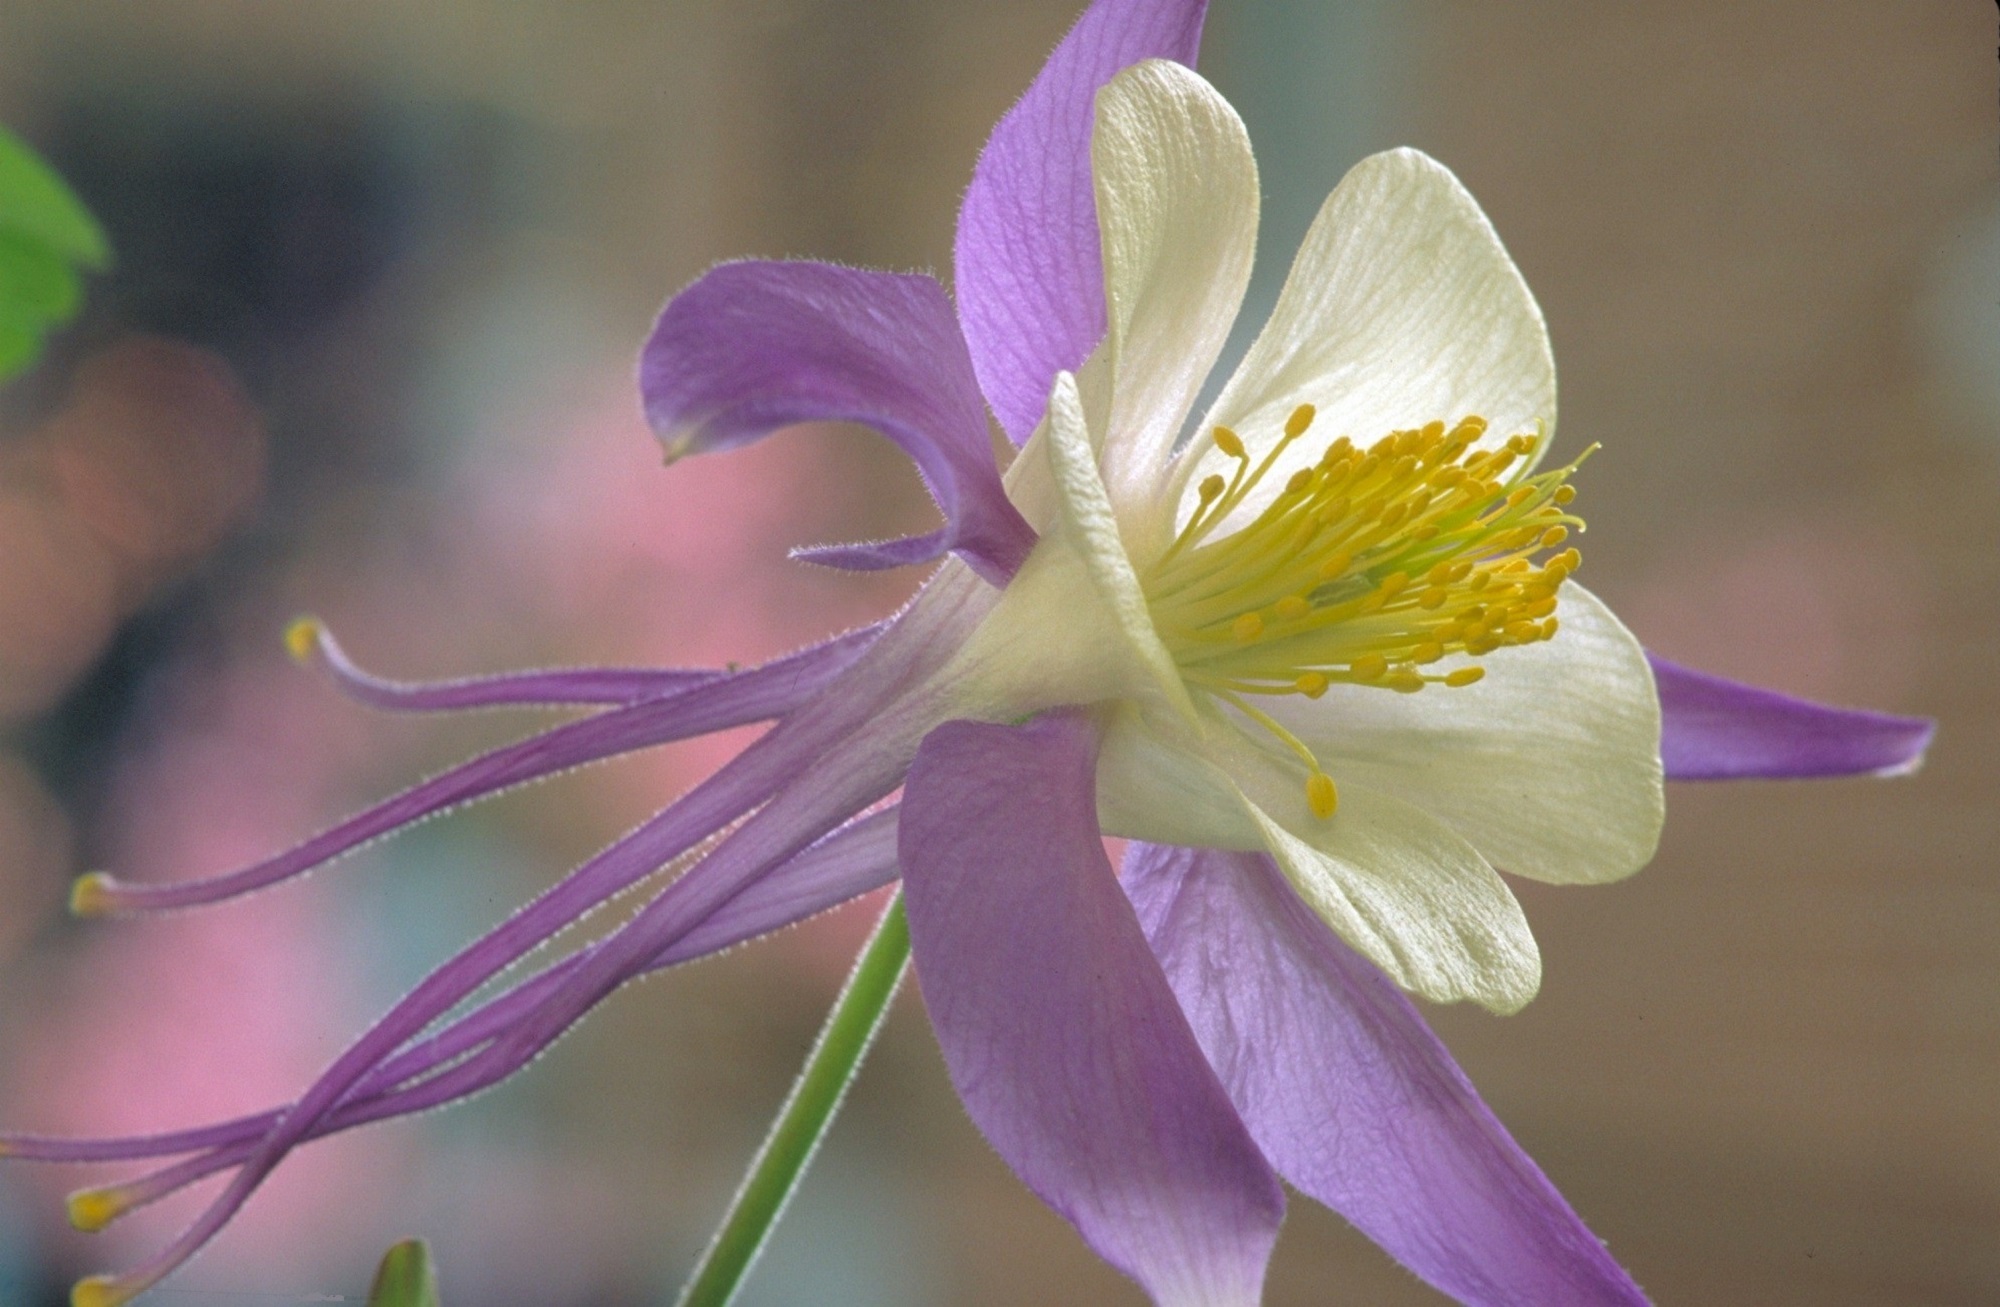
blossom, plant, flower, petal, bloom, floral, macro, botany, blooming, flora, perennial, wildflower, close up, petals, macro photography, flowering plant, plant stem, land plant, colorado blue columbine, rocky mountain columbine